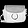
Label: Bag